LB (car ferries)

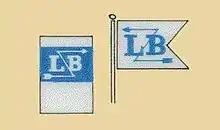
The logo(s) for LB Ferries 1955–1981

LB was a car and lorry ferry line that operated between 1955 and 1981 on the Helsingør–Helsingborg ferry route between Helsingør, Denmark and Helsingborg, Sweden. Prior to their introduction, DSB was the only operator on this route from 1888.